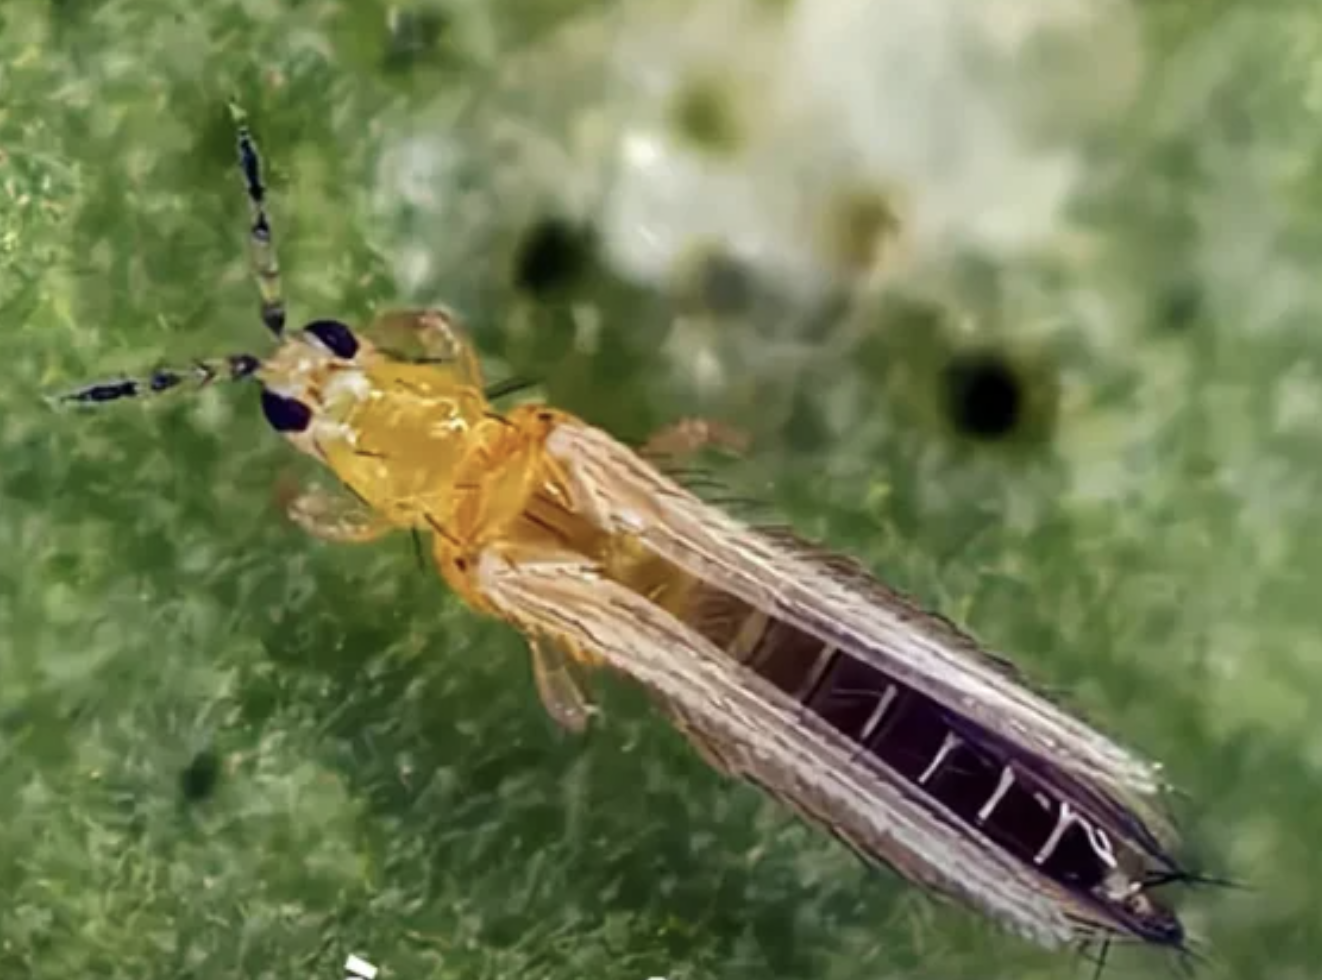
Label: thrips_disease